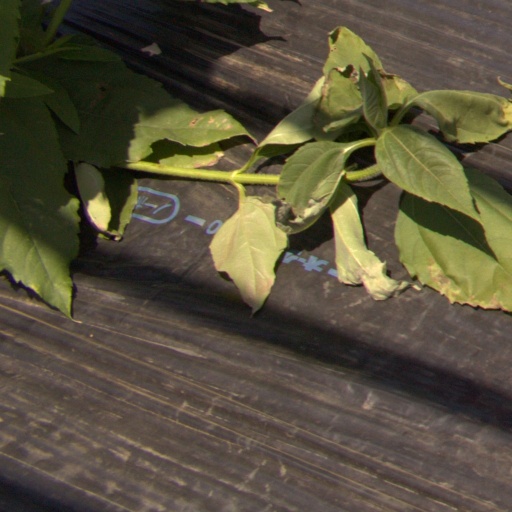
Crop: Jerusalem artichoke